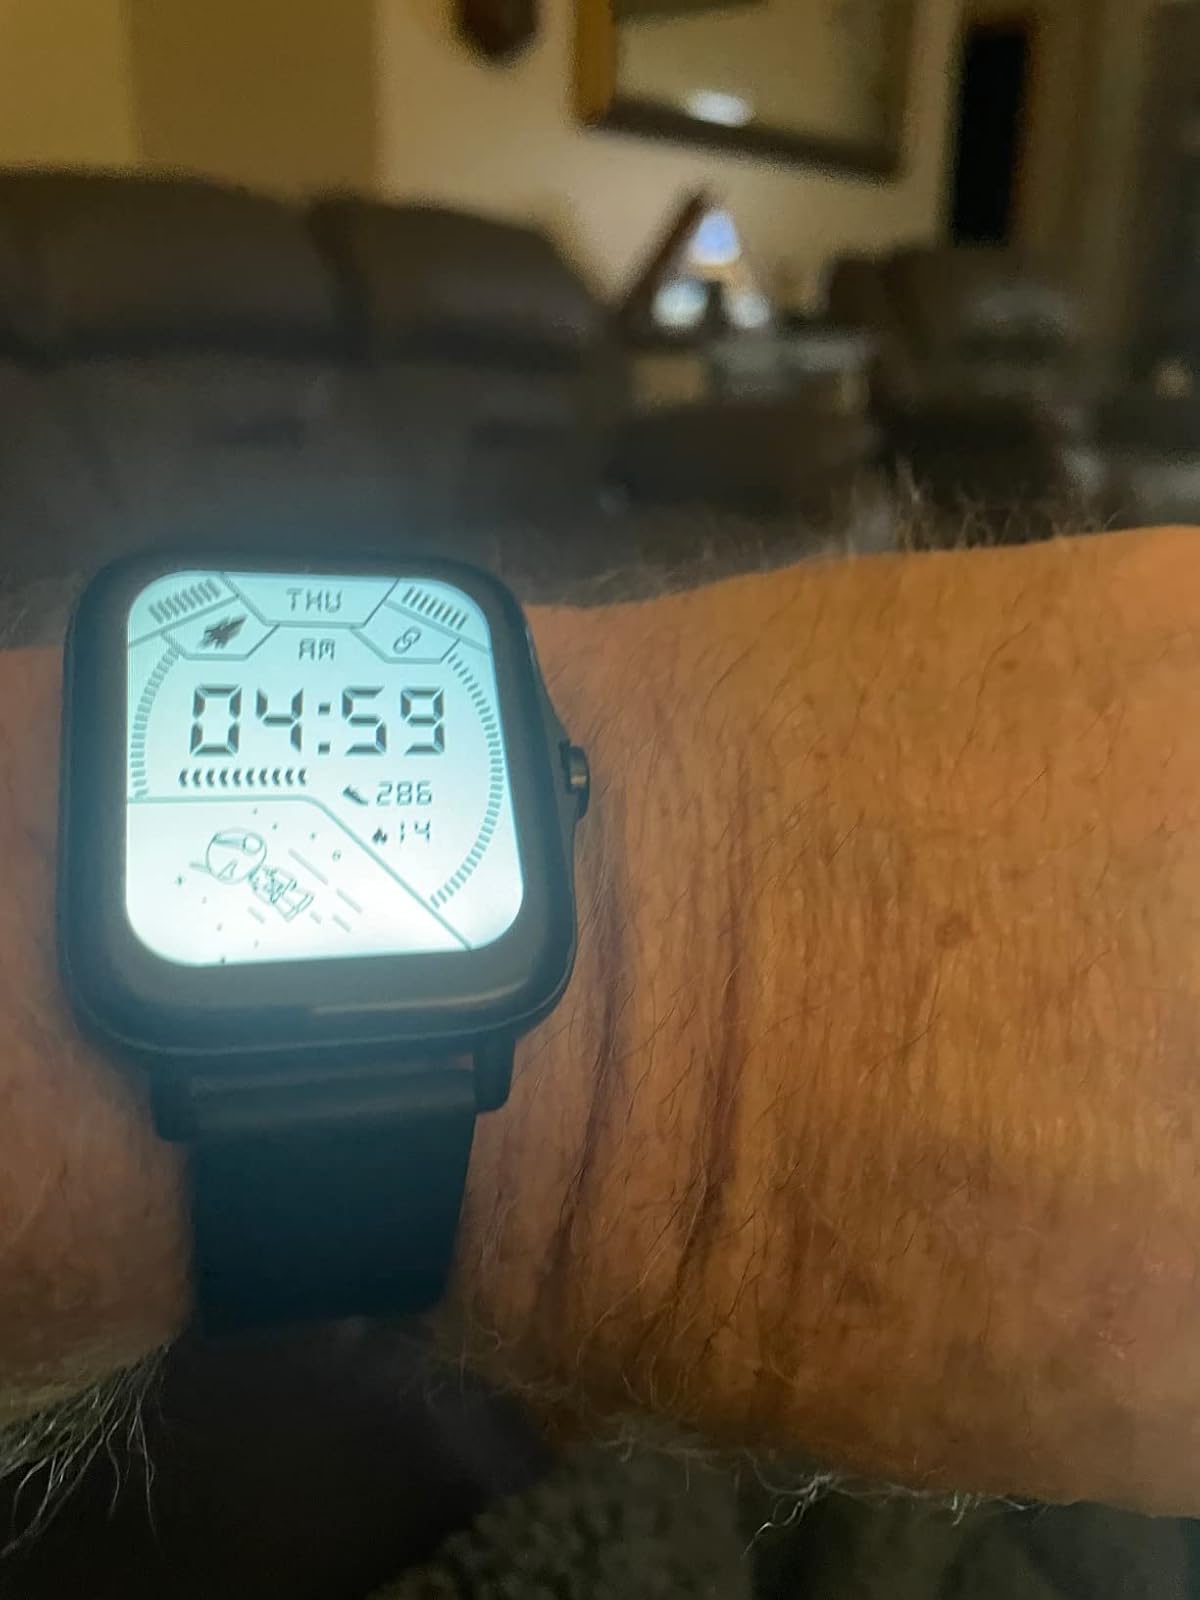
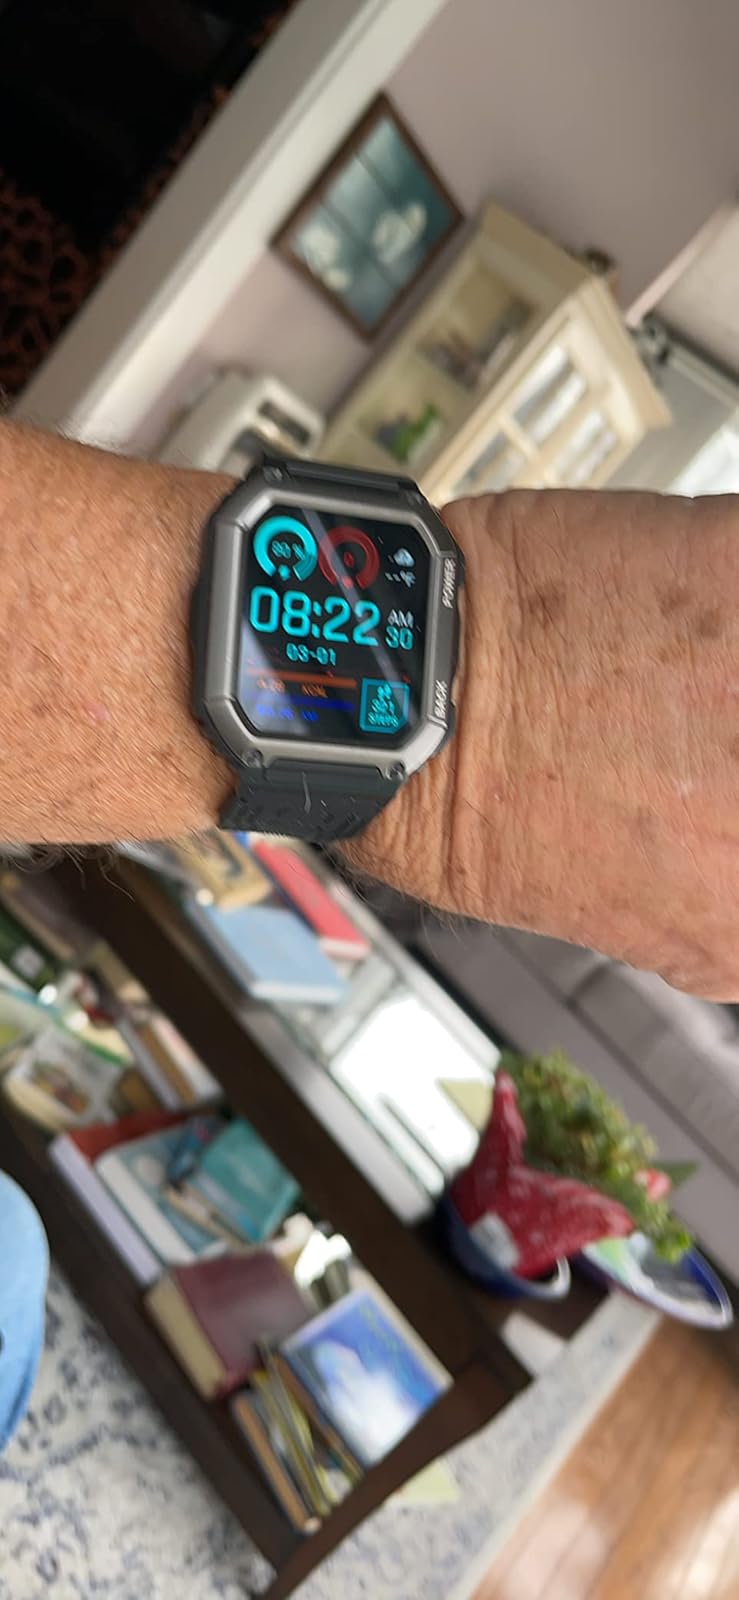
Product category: smartwatch
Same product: no